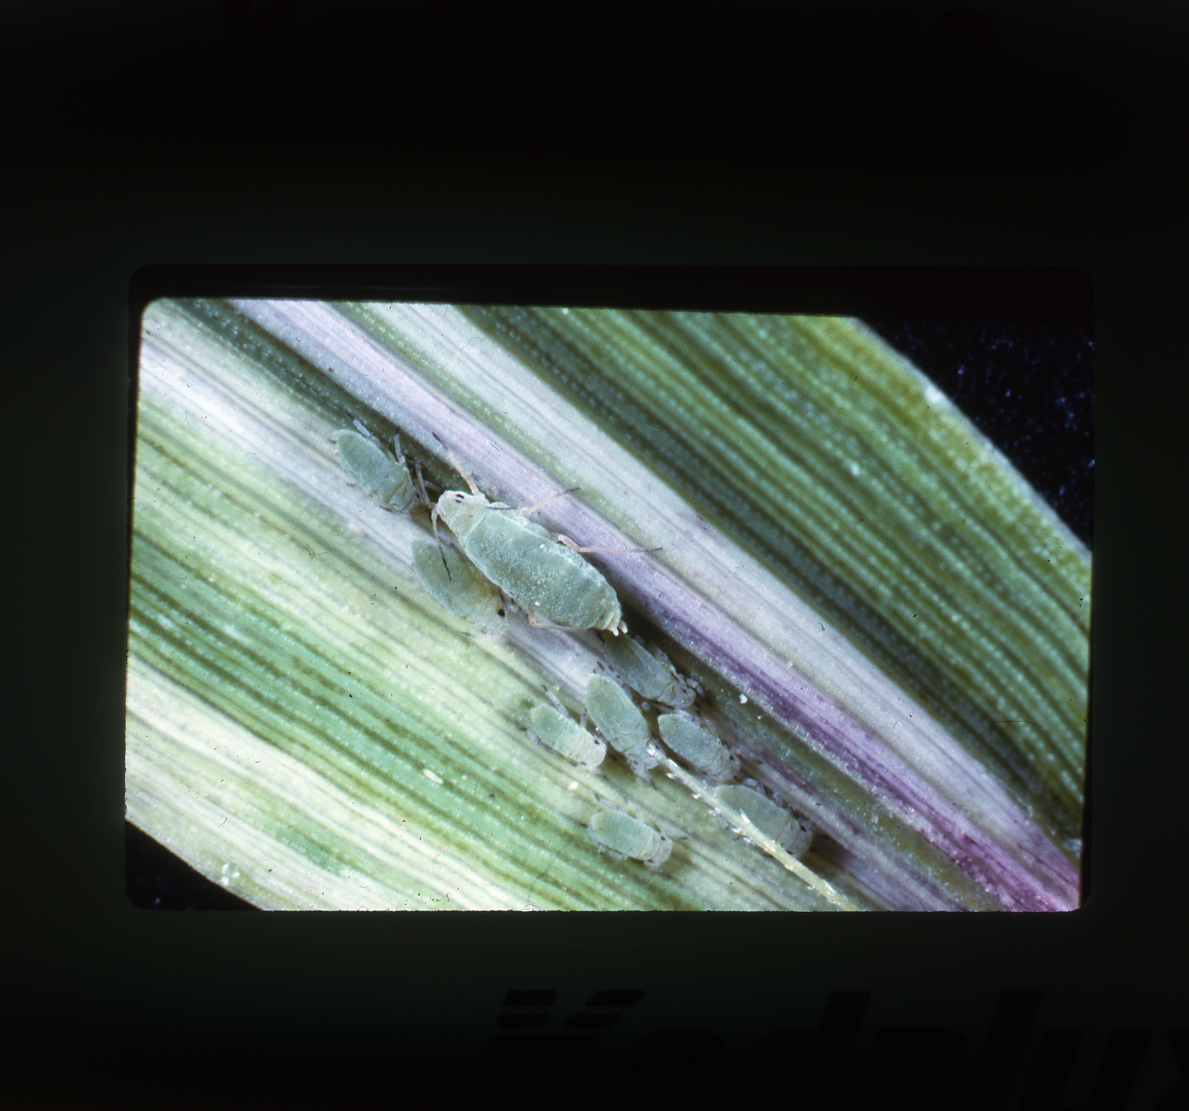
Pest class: russian_wheat_aphid